Question: Please indicate a possible affordance area of the banana that can be used for eating
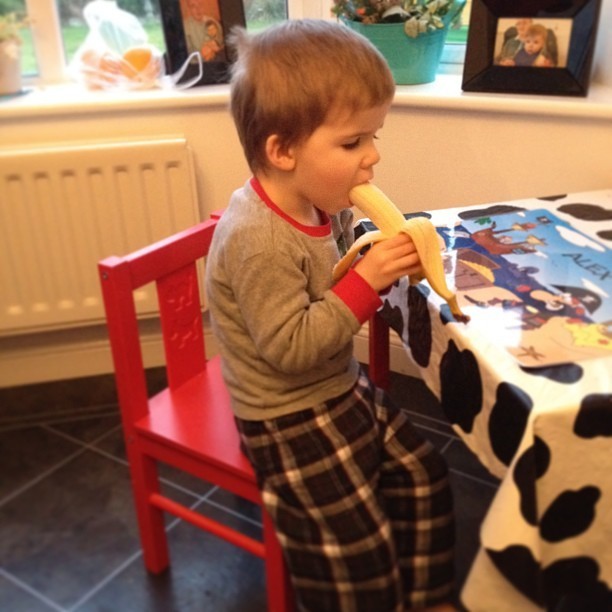
Answer: [336.485, 180.609, 465.327, 311.752]